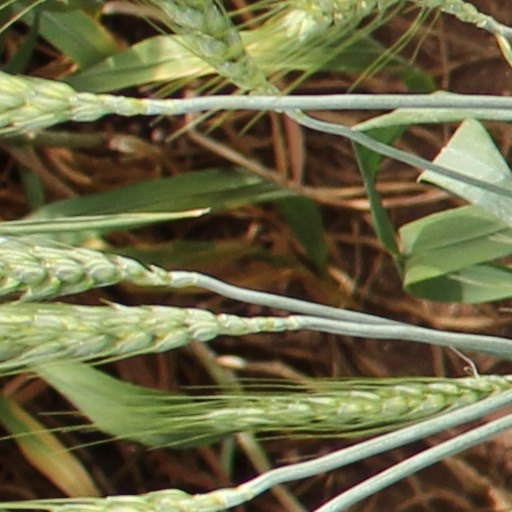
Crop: wheat